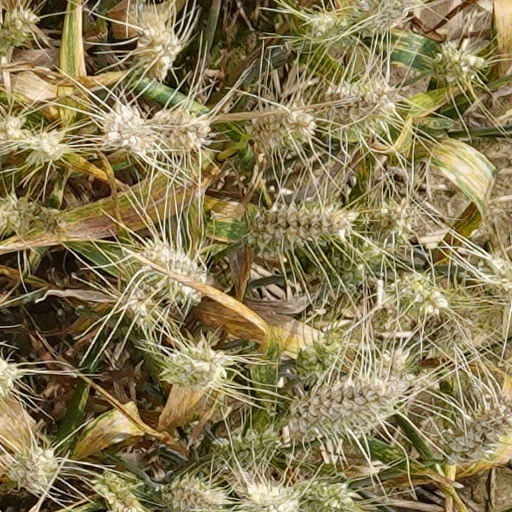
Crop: wheat